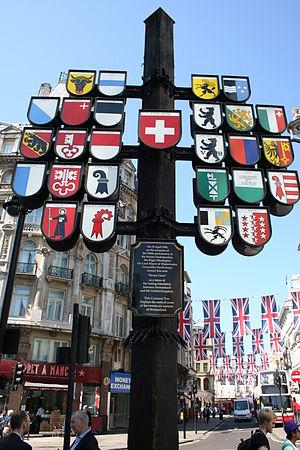
L'Arbre Cantonal érigé juste à côté de Leicester Square à Londres en Angleterre pour célébrer les relations amicales entre la Grande-Bretagne et la Suisse. Sur le panonceau de l'arbre cantonal, on peut y lire